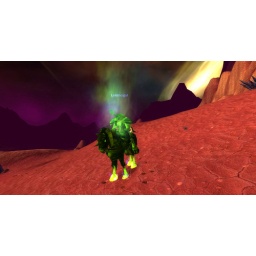
Looks like someone went swimming in that green water in Undercity